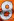
Number: 8